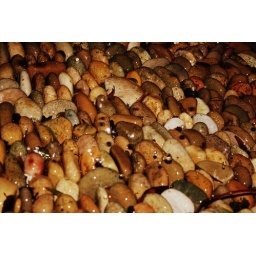
water falling to shiny stones below in santa barbara usa